170th Fighter Squadron

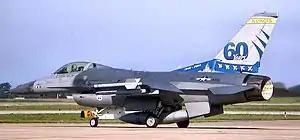
170th Fighter Squadron 60th Anniversary F-16

The BRAC 2005 committee report recommended the retirement of the Block 30 F-16s and the inactivation of the 170th Fighter Squadron. The BRAC commission recommended the facilities and skills of personnel assigned be realigned into a Centralized Intermediate Repair Facility. Despite a court challenge by the Governor of Illinois, the US District Judge ruled that there was not enough evidence to support the claim that the state would suffer major harm by the closure of the unit. The last F-16 departed on 23 September 2008, marking the end of the flying mission for the 183rd Fighter Wing.